Ingeborg Bachmann

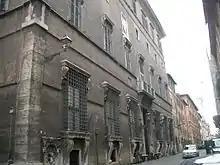
Ingeborg Bachmann's residence at Palazzo Sacchetti, Via Giulia, Rome

After graduating, Bachmann worked as a scriptwriter and editor at the Allied radio station "Rot-Weiss-Rot", a job that enabled her to obtain an overview of contemporary literature and also supplied her with a decent income, making possible proper literary work. Her first radio dramas were published by the station. Her literary career was enhanced by contact with Hans Weigel (littérateur and sponsor of young post-war literature) and the literary circle known as Gruppe 47, whose members also included Ilse Aichinger, Paul Celan, Heinrich Böll, Marcel Reich-Ranicki and Günter Grass.